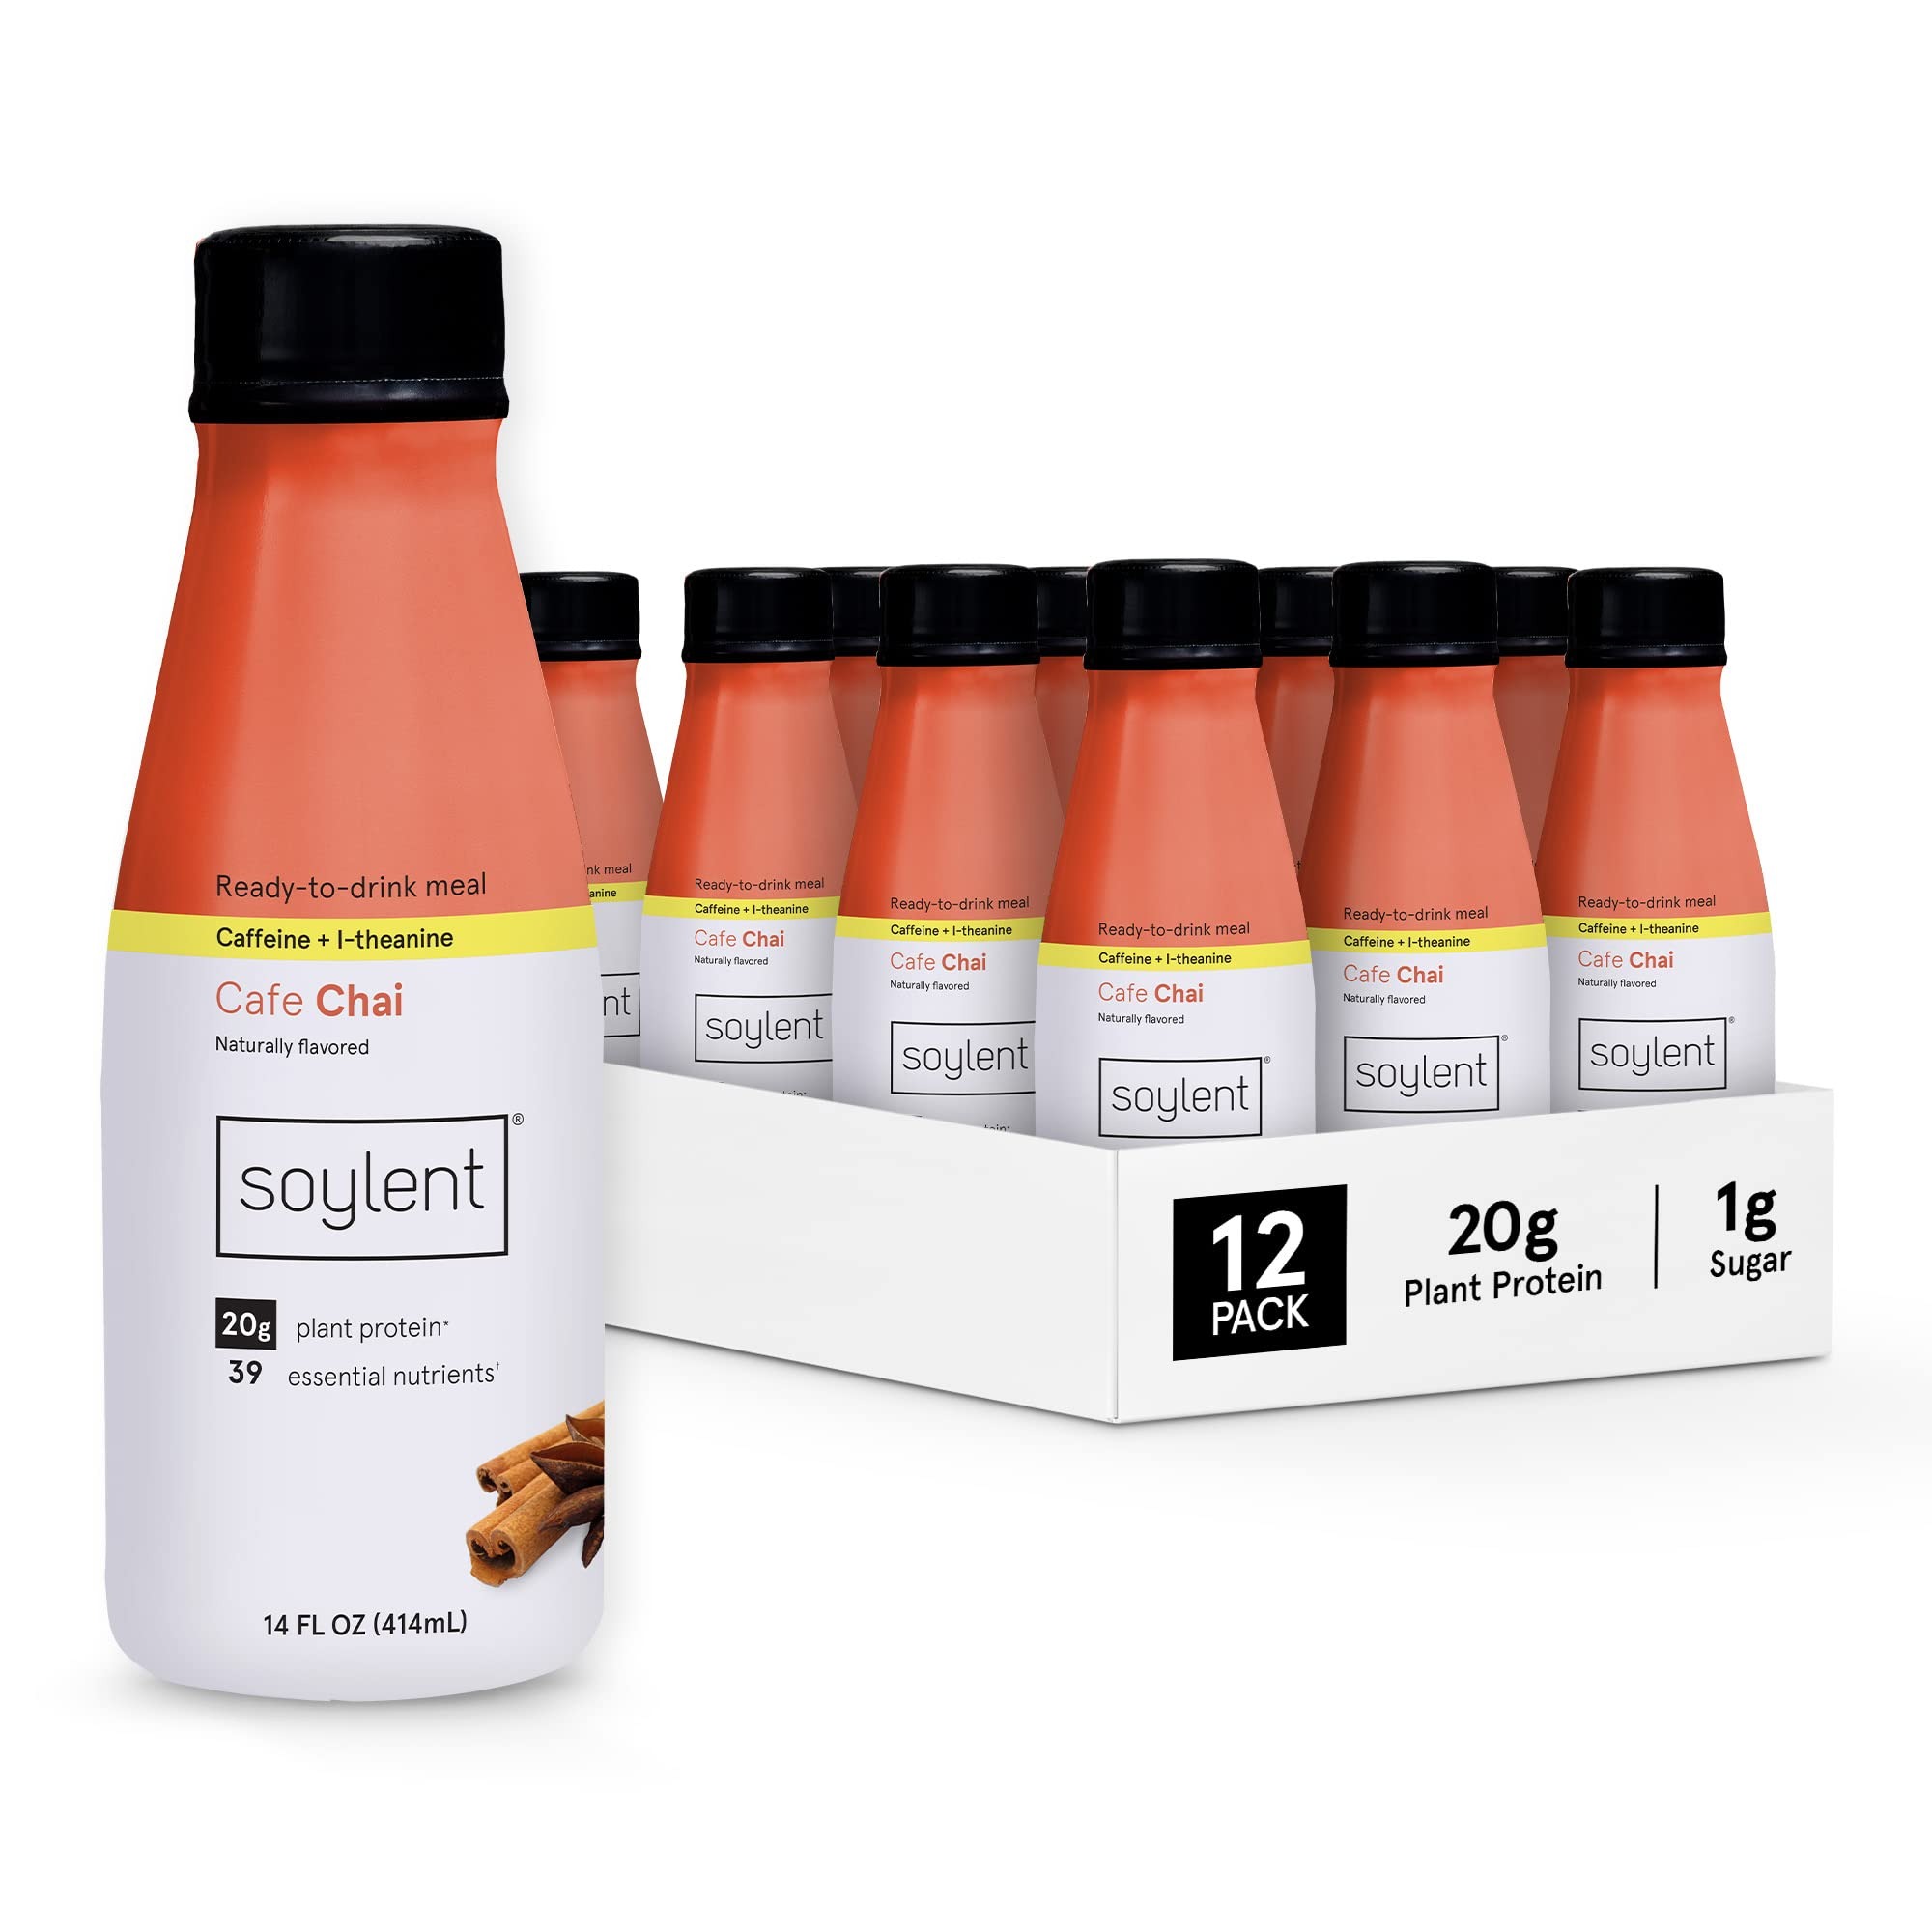
Item Name: Soylent Complete Nutrition Gluten-Free Vegan Protein Meal Replacement Shake, Cafe Chai, 14 Oz, 12 Pack
Bullet Point 1: Completely Nutritious Meal Replacement Drinks: These protein packed nutrition shakes have a sweetly spiced flavor and are low in sugar which will keep you full and provide a balance of proteins, fats and carbs
Bullet Point 2: Complete Plant-Based Nutrition: Enjoy a quick and convenient nutrient-dense meal replacement and nutritional supplement protein shake for breakfast, lunch, or as a substantial on-the-go snack. Contains 35mg caffeine to fuel your day without the jitters.
Bullet Point 3: Healthy Meal Replacement Shakes Ready to Drink: Soylent shakes are vegan, gluten-free, dairy-free, nut-free, low Glycemic Index, and kosher. These low sugar meal replacement drinks have no artificial flavors or colors
Bullet Point 4: Next Level Drinkable Nutrition Drinks: These healthy shakes contain 28 Vitamins and Minerals to boost immunity, metabolism, and hydration, Omega-3, and 3g BCAAs, to assist in building muscle
Bullet Point 5: No Time, No Problem: A healthy breakfast drink or a no-effort liquid meal replacement that are ​shelf stable, Soylent shakes deliver complete on-the-go and rtd nutrition so you can get your fill anytime, anywhere
Value: 168.0
Unit: Fl Oz

Price: 47.99